Question: Please indicate a possible affordance area of the sit_on_bench that can be used for sitting
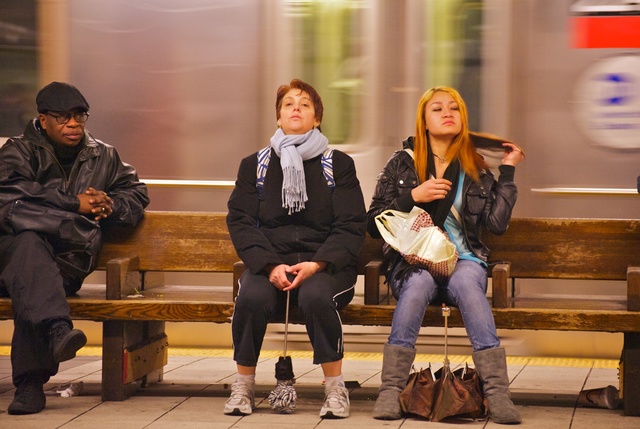
Answer: [18.5, 285.5, 637.5, 323.5]